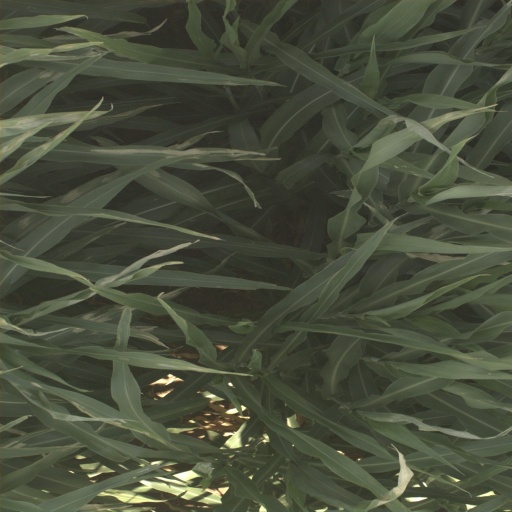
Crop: sorghum